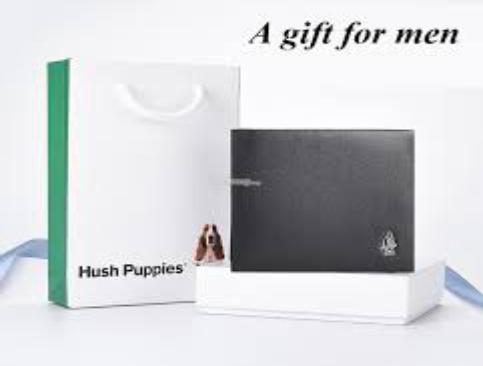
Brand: Hush Puppies
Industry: Clothes